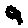
Label: 9